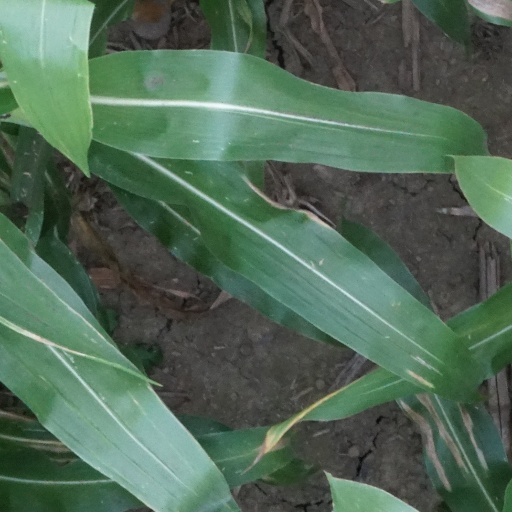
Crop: maize; corn